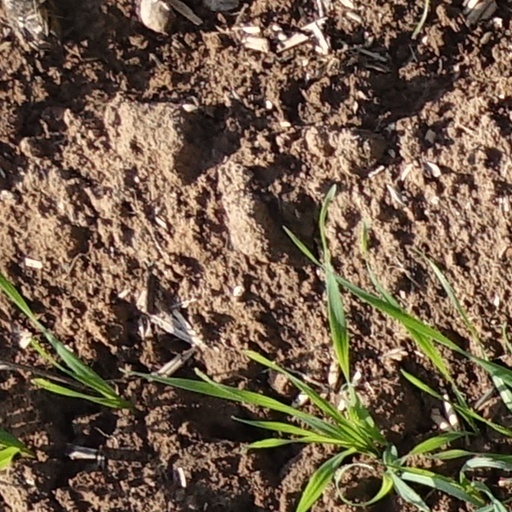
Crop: wheat